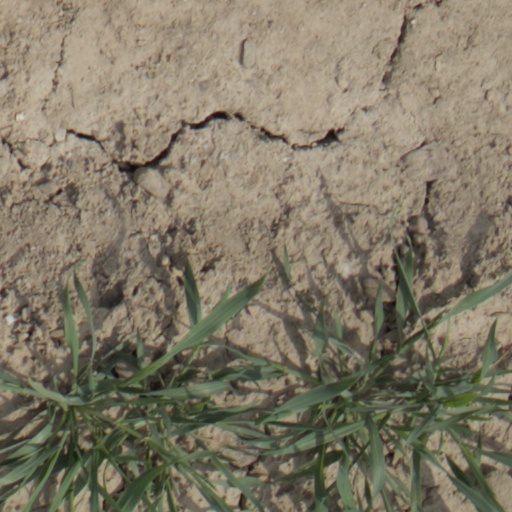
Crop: wheat